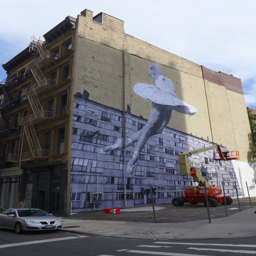
in this image , as the progression of the mural nears its completion we see that there are posts in place for the fence .